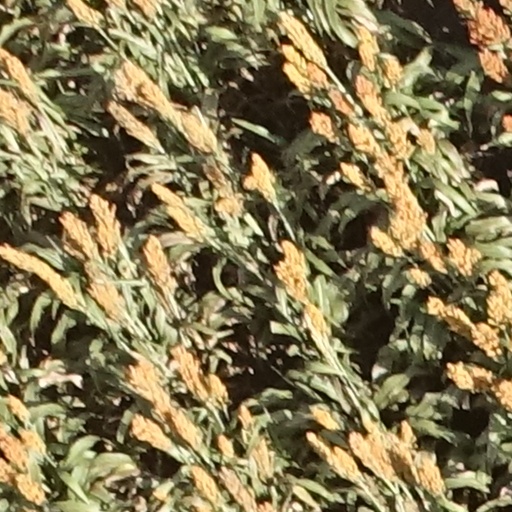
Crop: sorghum